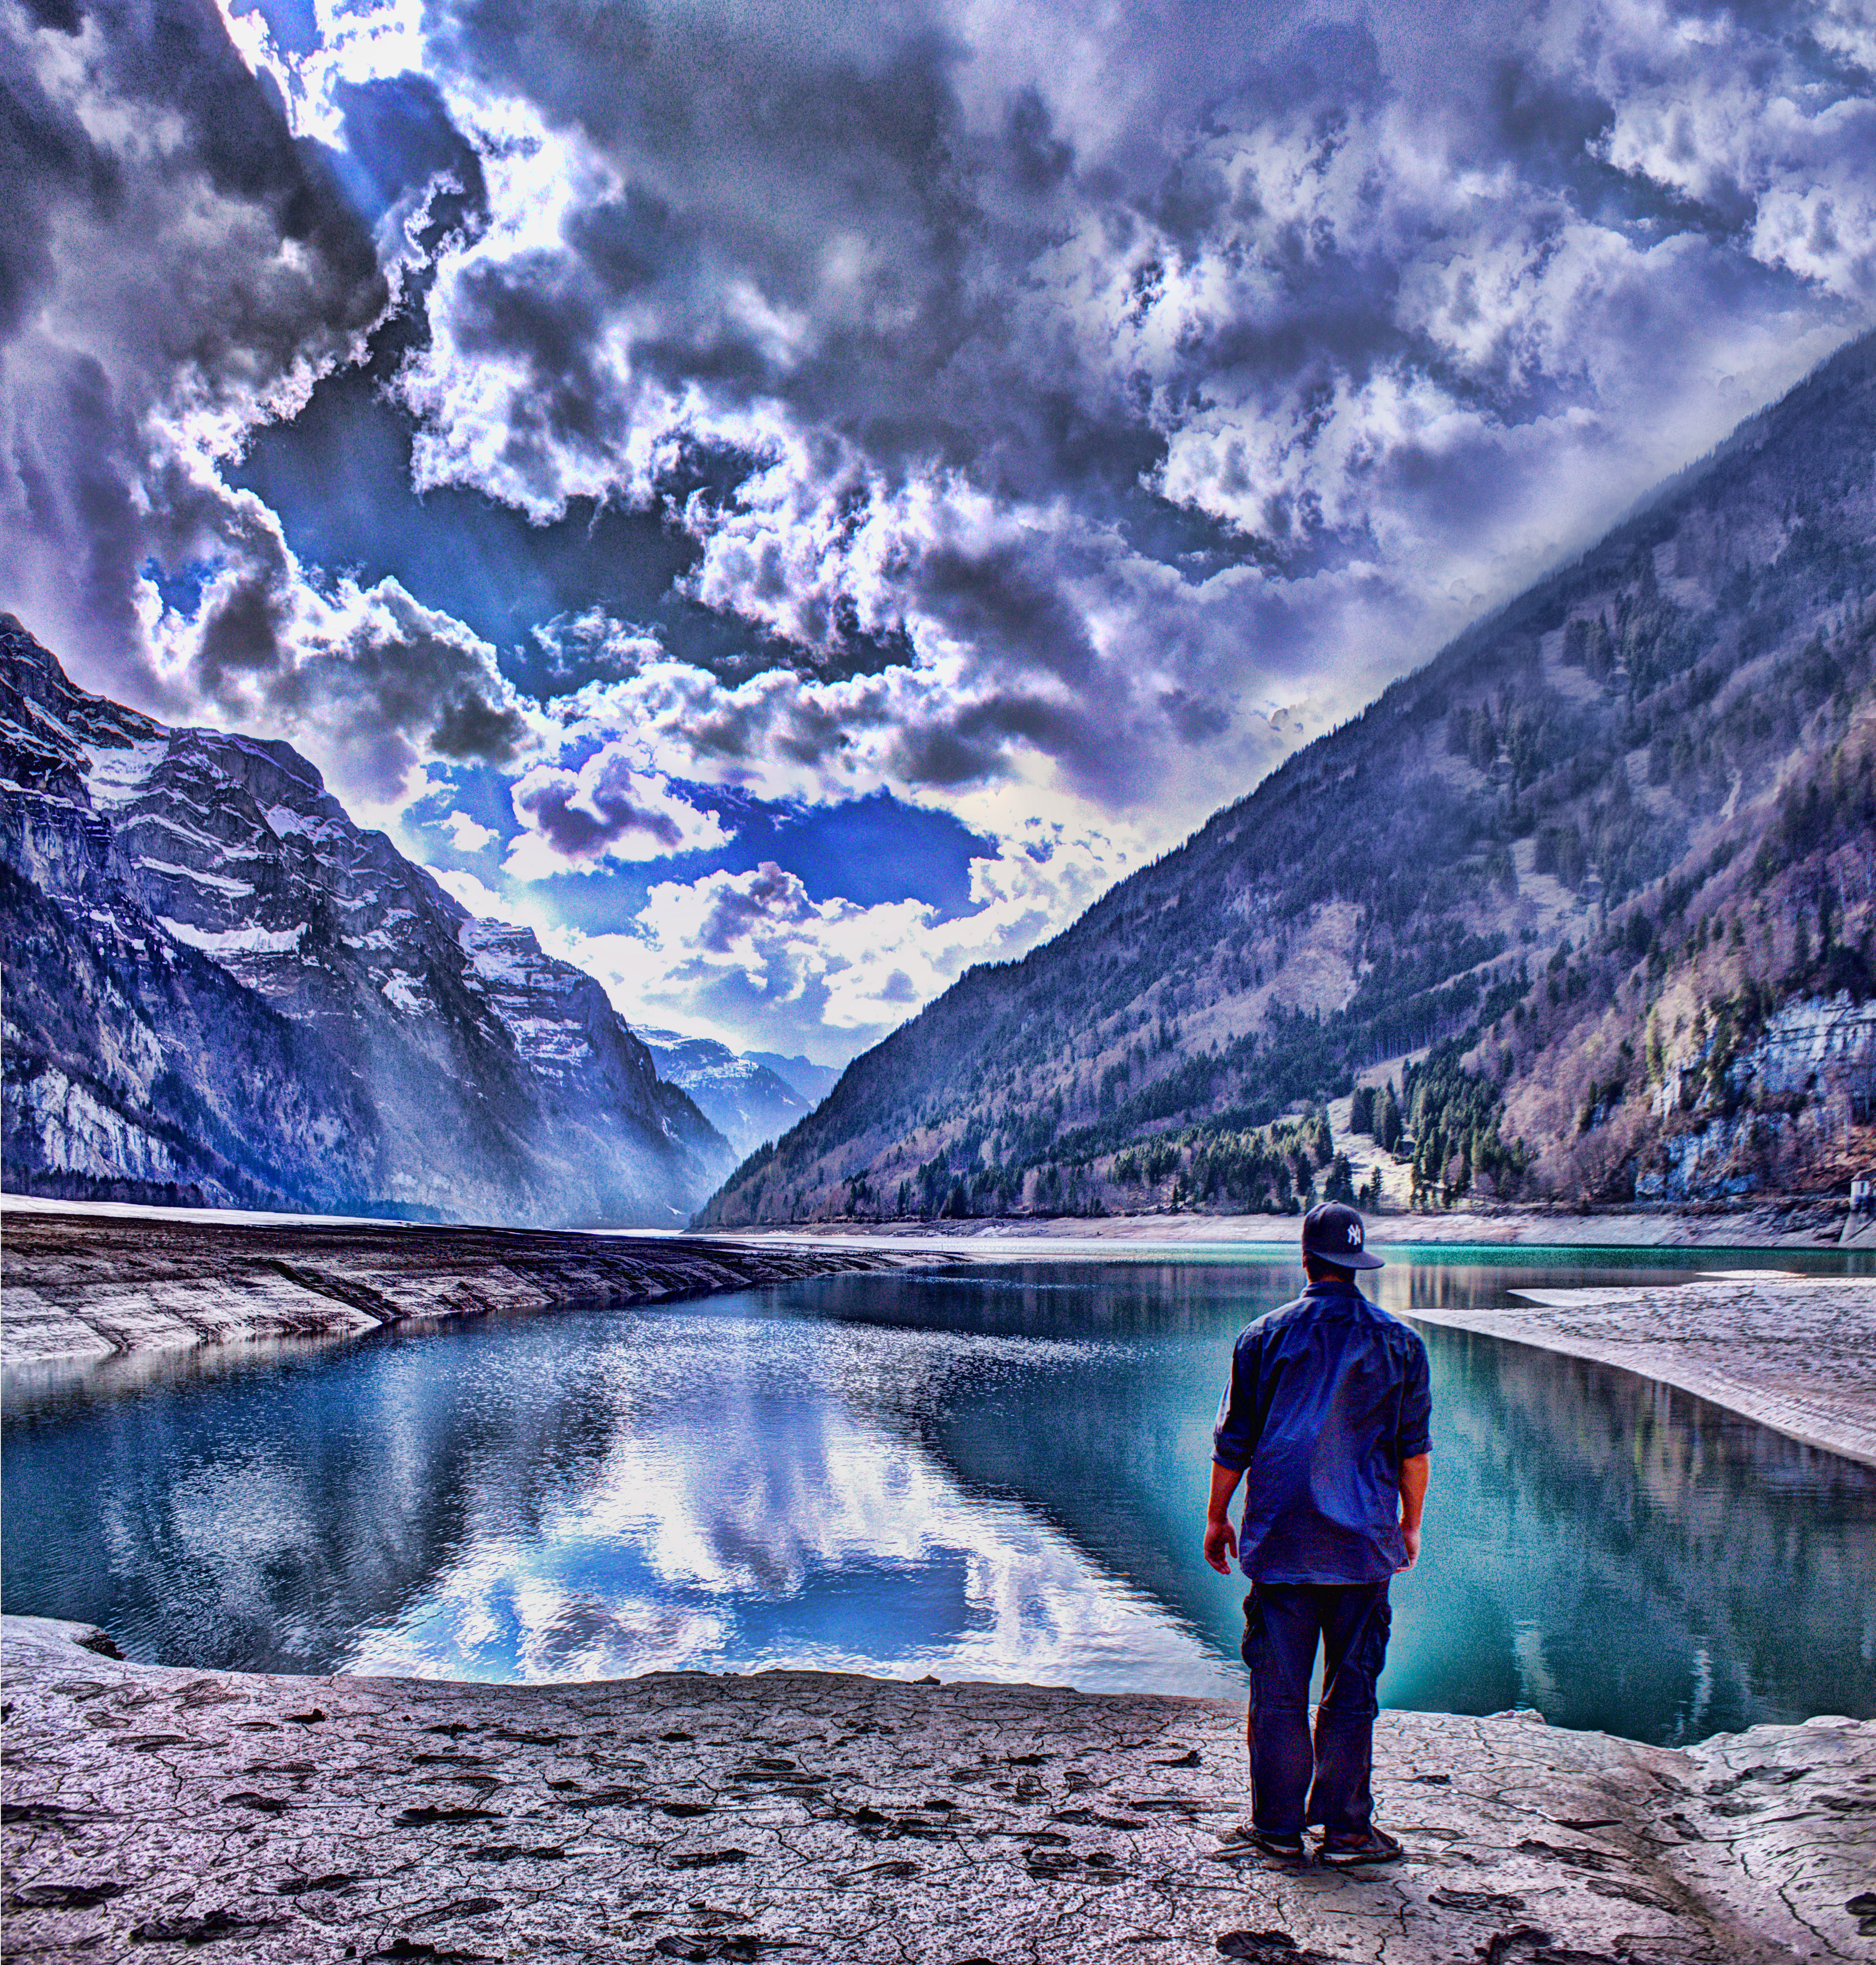
landscape, water, nature, wilderness, mountain, snow, winter, cloud, morning, lake, mountain range, reflection, glacier, fjord, alps, loch, mountainous landforms, computer wallpaper, glacial landform